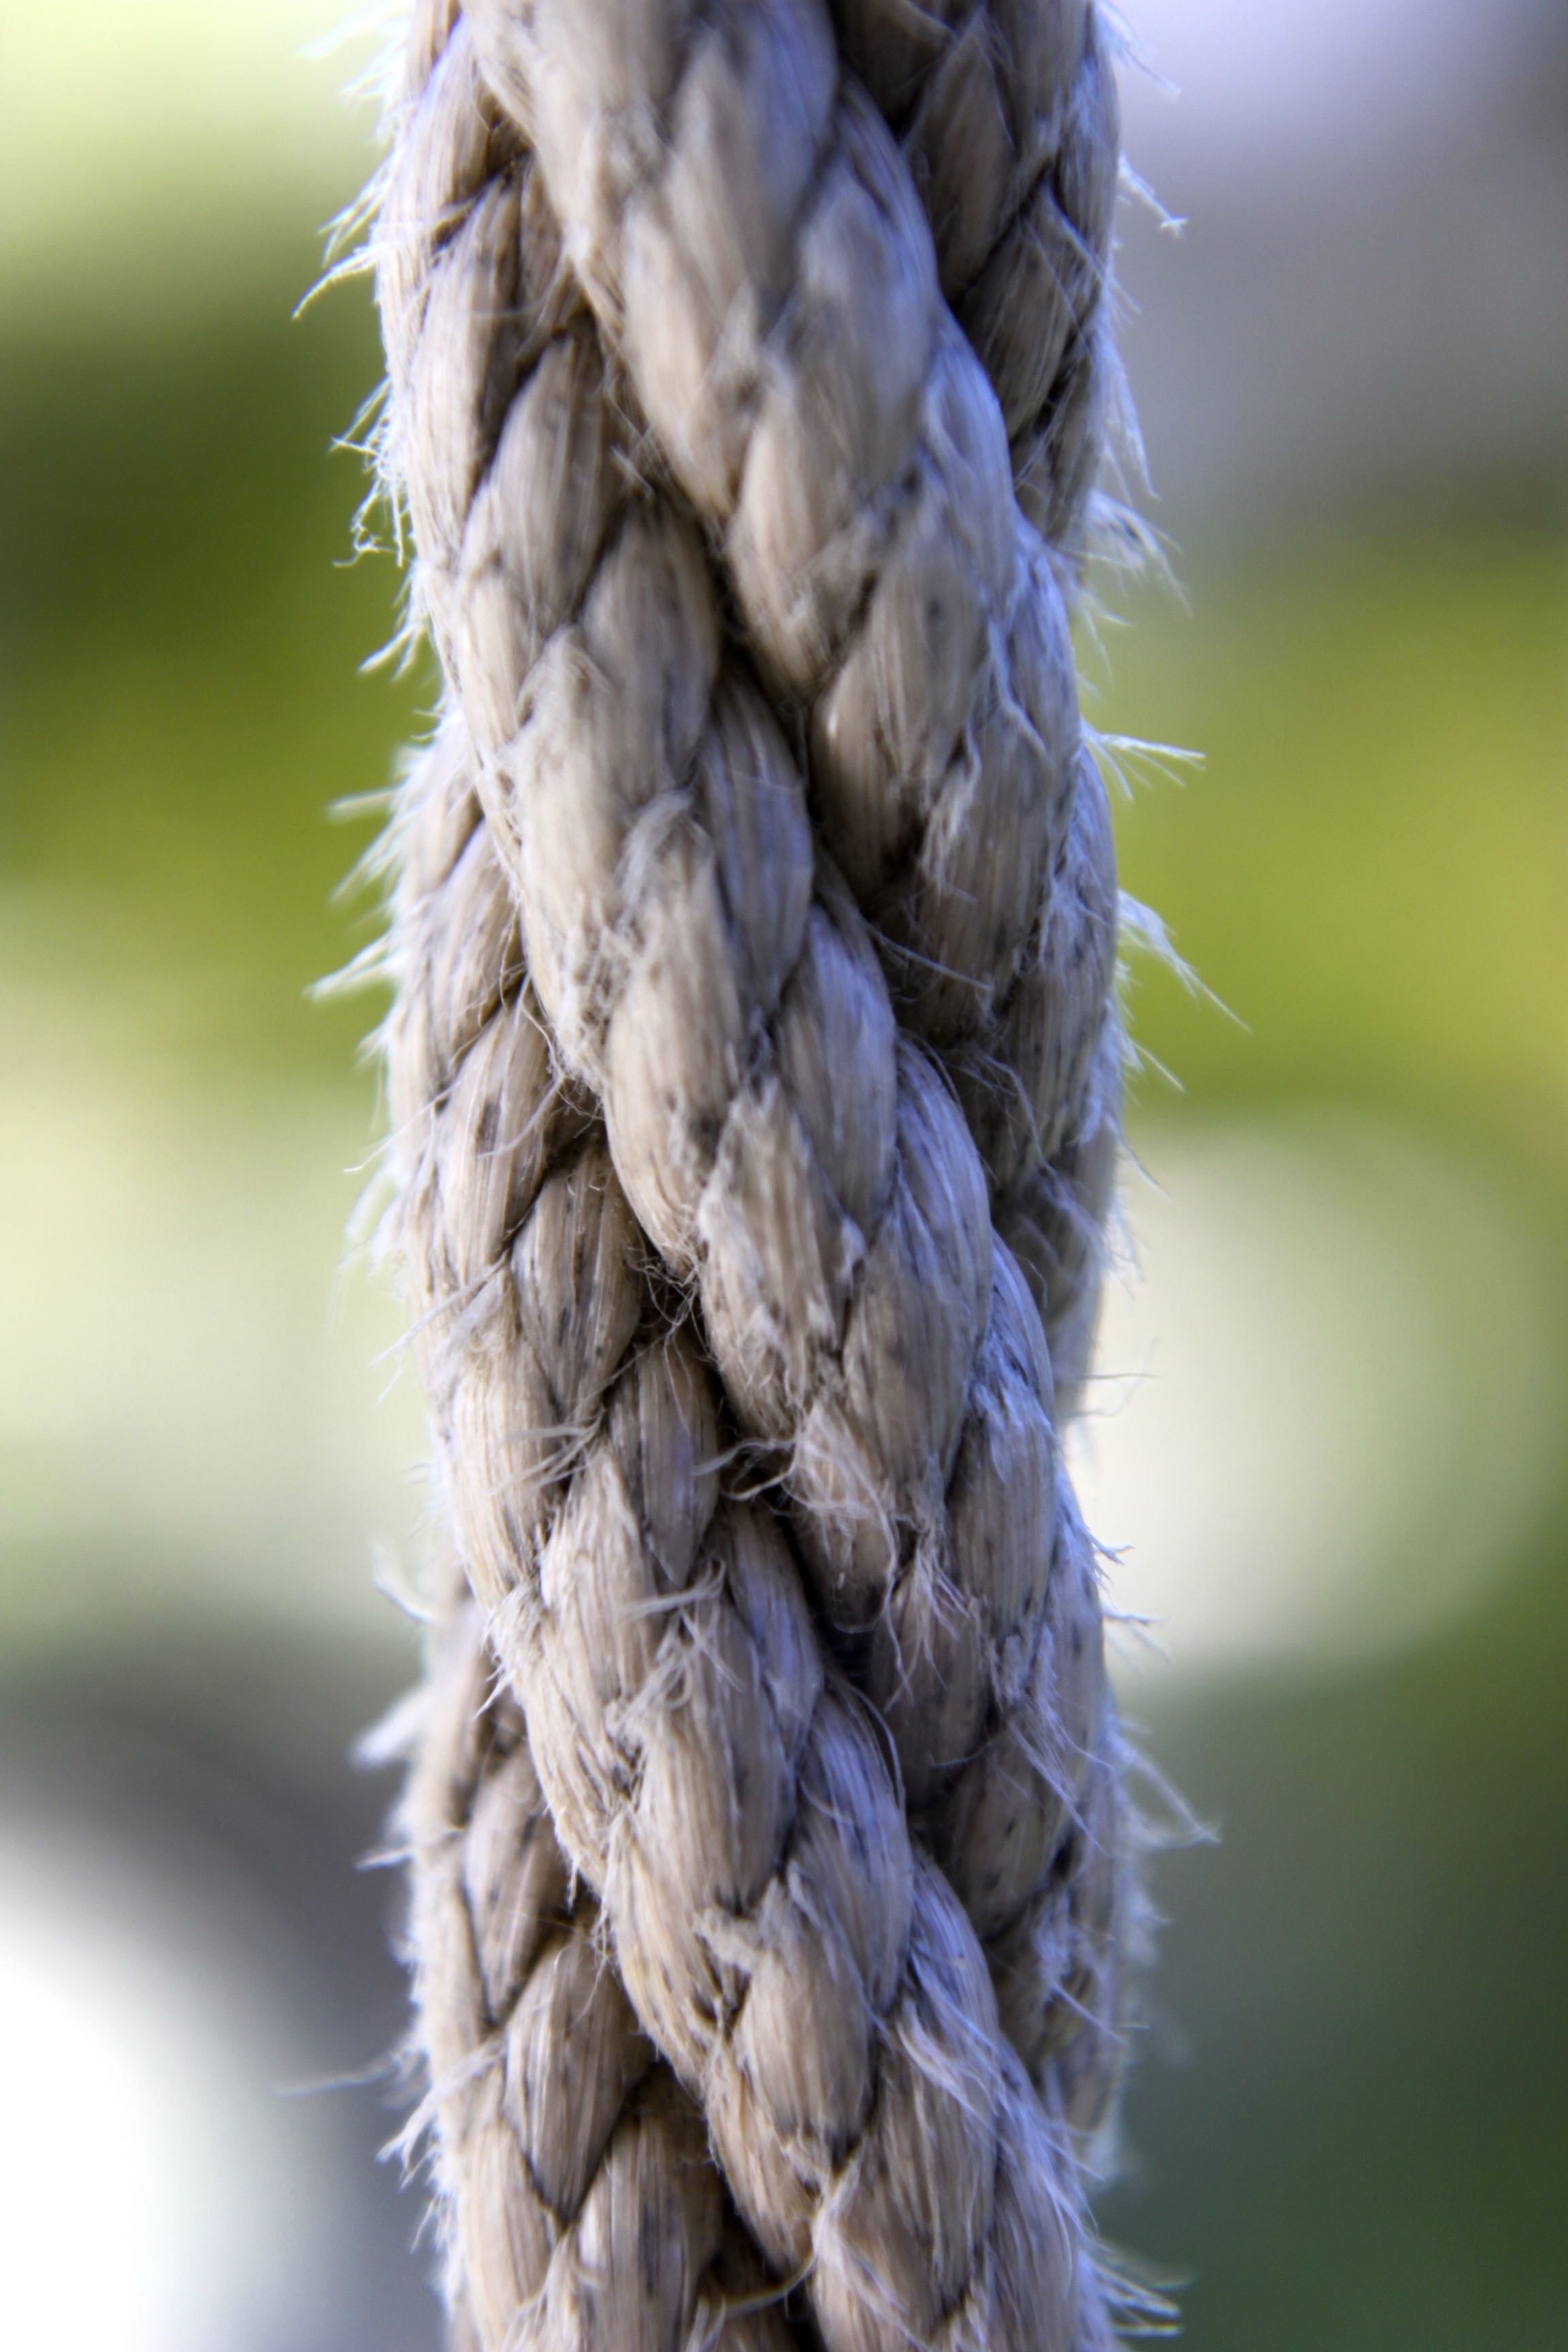
tree, nature, grass, branch, dew, rope, plant, photography, leaf, flower, botany, flora, close up, festival, leash, macro photography, flowering plant, grass family, plant stem, woody plant, land plant